George Claghorn

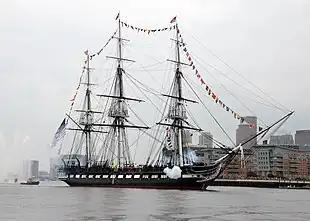
"Constitution" firing a 17-gun salute in 2014 near the U.S. Coast Guard Base, Boston, during the ship's "Independence Day underway" demonstration in Boston Harbor

The keel of the USS "Constitution" was laid down on November 1, 1794, at Edmund Hartt's shipyard in the North End of Boston, Massachusetts, under the supervision of Captain Samuel Nicholson and master shipbuilder, Colonel George Claghorn.